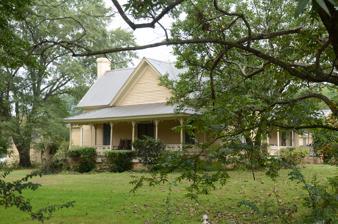
Building: Womack–Parker House
Country: United States of America
Year built: 1878
Historic house in Arkansas, United States United States historic place Womack–Parker House U.S. National Register of Historic Places Location in Arkansas Show map of Arkansas Location in United States Show map of the United States Location Off AR 4, Nashville, Arkansas Coordinates 33°57′14″N 93°50′47″W / 33.95389°N 93.84639°W / 33.95389; -93.84639 Area 5.4 acres (2.2 ha) Built 1878 ( 1878 ) Architect David D. Womack Architectural style Stick/eastlake, Greek Revival, Victorian NRHP reference No. 78000594 Added to NRHP December 1, 1978 The Womack–Parker House is a historic house off Arkansas Highway 4 in Nashville, Arkansas .  The house is notable for its age, its association with one of Nashville's leading businessmen, and for its distinctive architecture.  The house is a single block of wood-frame construction with a central hall plan.  It has porches with decorative jigsaw woodwork on three sides.  Its construction date is uncertain, but it was purchased in 1878 by David Womack and extensively altered.  Womack arrived in Howard County in 1849, and operated a highly successful array of businesses, including a lumber mill (which probably provided the woodwork adorning the porches), and a cotton gin.  The property on which the house stands also includes a variety of 19th-century log structures. The house was listed on the National Register of Historic Places in 1978. See also National Register of Historic Places listings in Howard County, Arkansas References